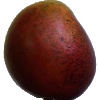
Label: Mango Red 1